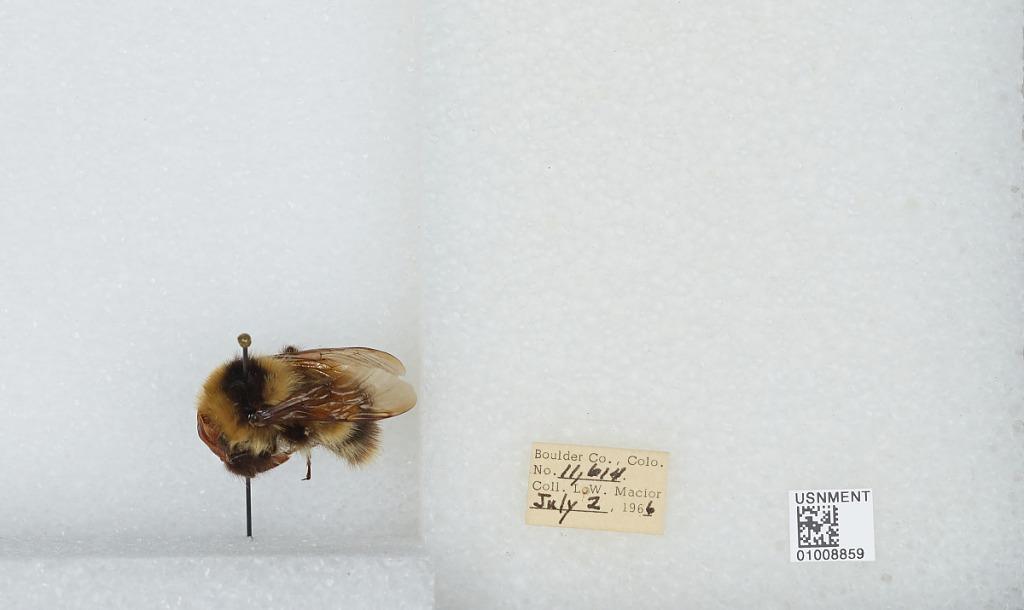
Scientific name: Bombus (Alpinobombus) balteatus Dahlbom
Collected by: L. Macior
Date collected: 1966-7-2
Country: United States
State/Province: Colorado
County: Boulder
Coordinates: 39.9486, -105.564